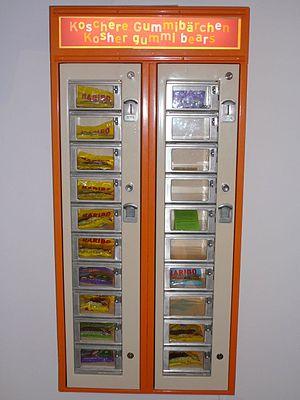
La cacherout ou kashrout est le code alimentaire prescrit aux enfants d'Israël dans la Bible hébraïque. Elle constitue l'un des principaux fondements de la Loi, de la pensée et de la culture juives.